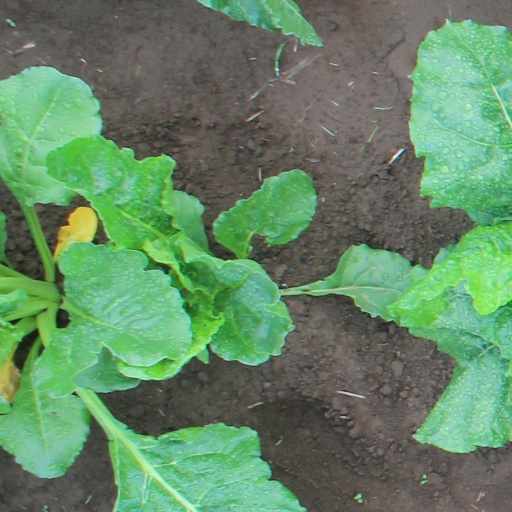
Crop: sugar beet